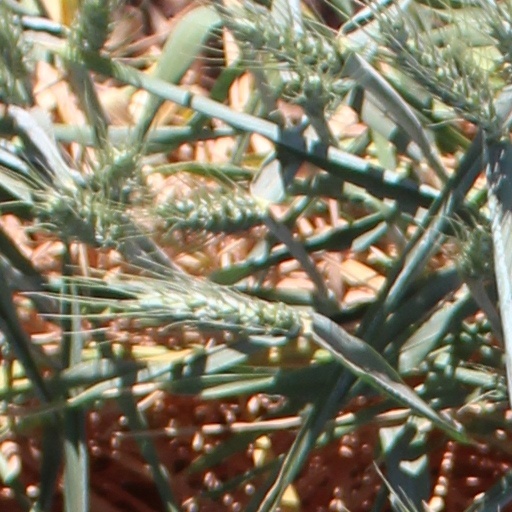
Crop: wheat